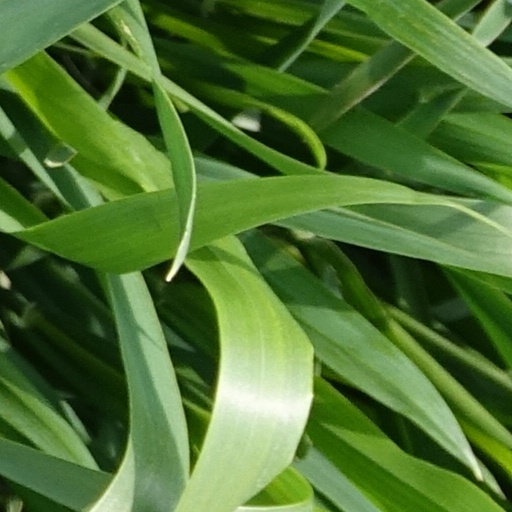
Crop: wheat